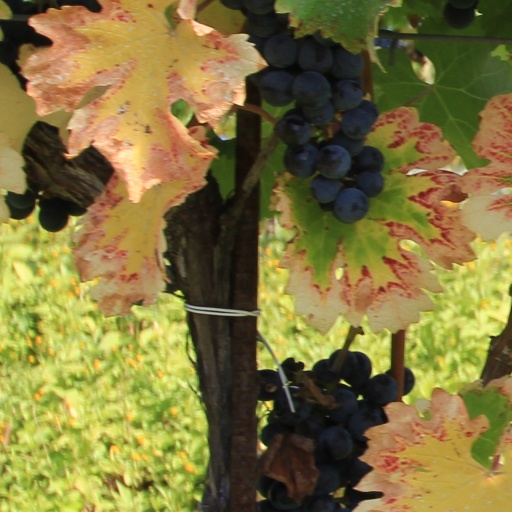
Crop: grape